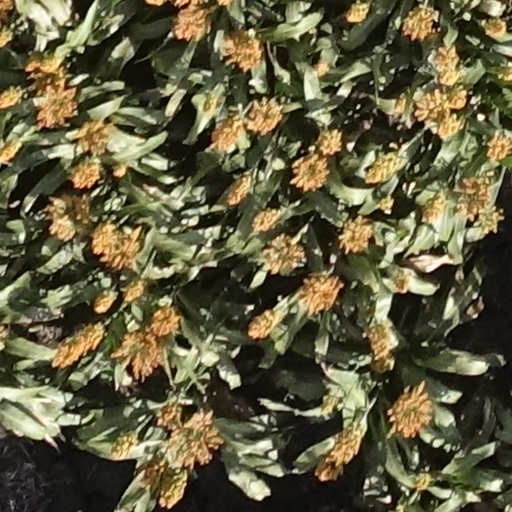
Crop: sorghum